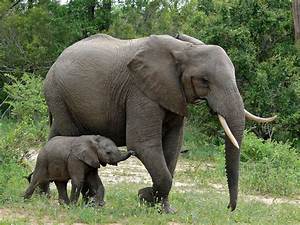
Label: elephant